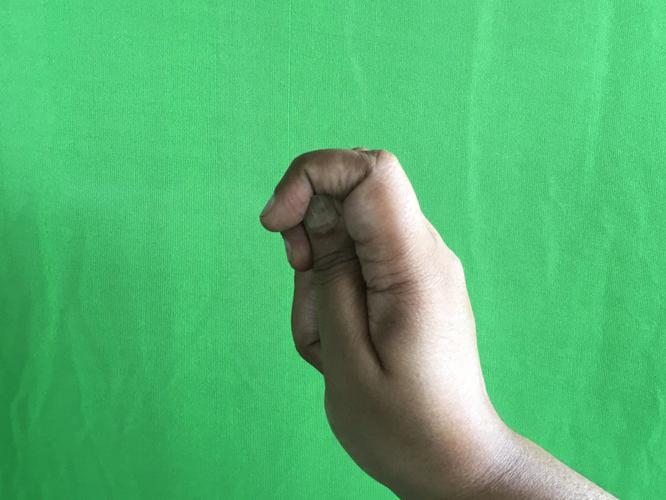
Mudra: Kapith
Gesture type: single_hand